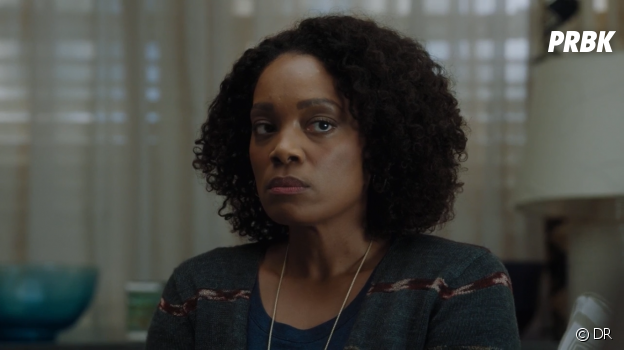
Gender: women